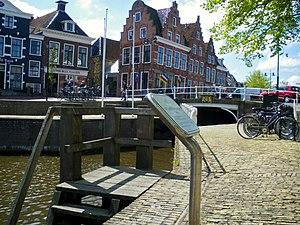
Dokkum est la ville principale et le chef-lieu de la commune néerlandaise de Noardeast-Fryslân, située dans la province de Frise.